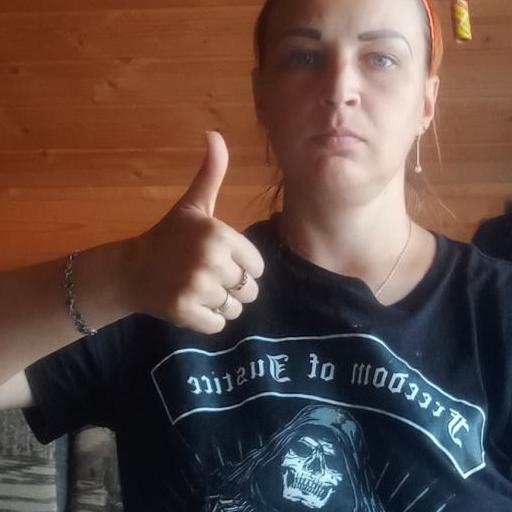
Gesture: like